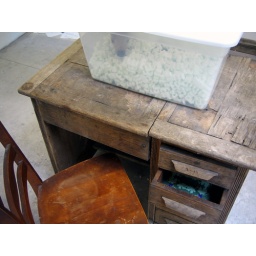
fawn in box (corresponds with field study drawings)